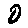
Label: 0